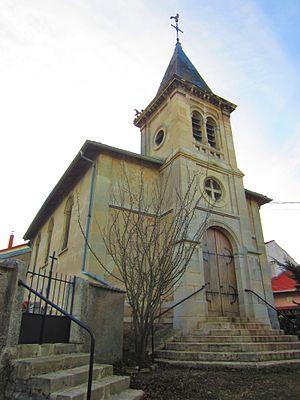
Eglise Villers Moivrons
Villers-lès-Moivrons est une commune française située dans le département de Meurthe-et-Moselle, en région Grand Est.